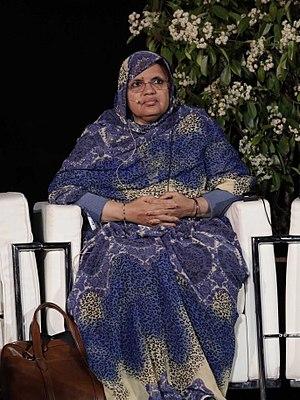
Fatimatou Mint Abdel Malick est une femme politique mauritanienne qui a servi en tant que maire de Tevragh Zeïna depuis 2001. Elle est la première femme de son pays à occuper le poste de maire. De 2012 à 2015 elle a servi en tant que présidente du Réseau des femmes élues locales d'Afrique.